Arvind Mayaram

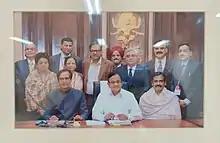
Arvind Mayaram as Finance Secretary along with Finance Minister

He had earlier held the positions of Secretary Ministry of Finance, Secretary & Special Secretary Ministry of Rural Development, Government of India. He has also been the Alternate Governor for India on the Boards of the World Bank, the Asian Development Bank & the African Development Bank. He was India's Finance (Deputy) in the G-20 & BRICS. He sat on the boards of the Reserve Bank of India and Securities and Exchange Board of India.